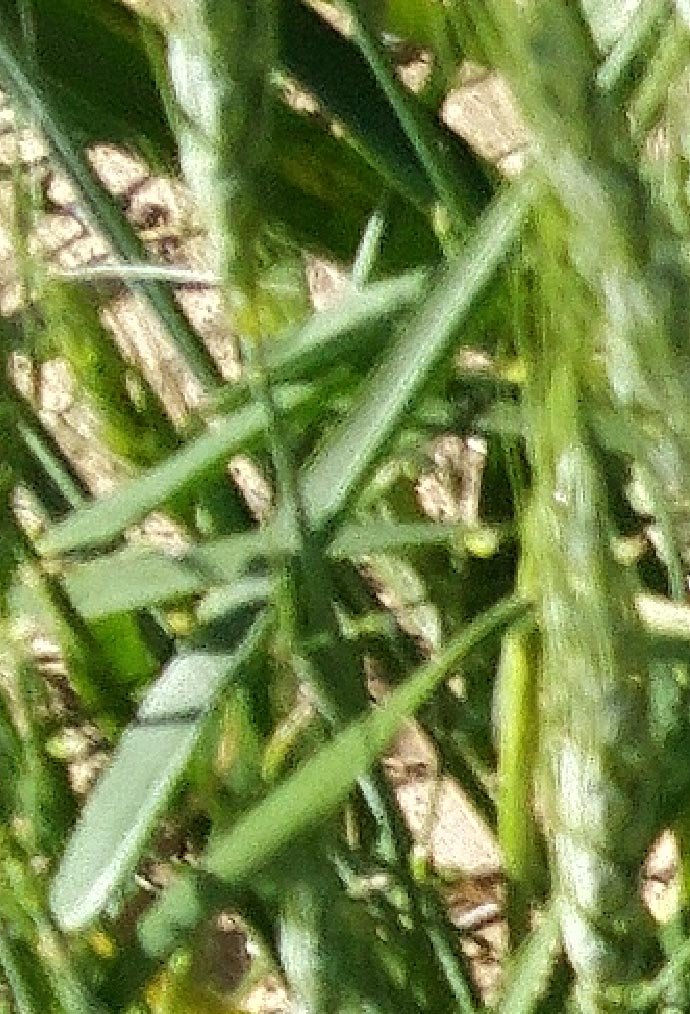
Label: Wheat___Healthy